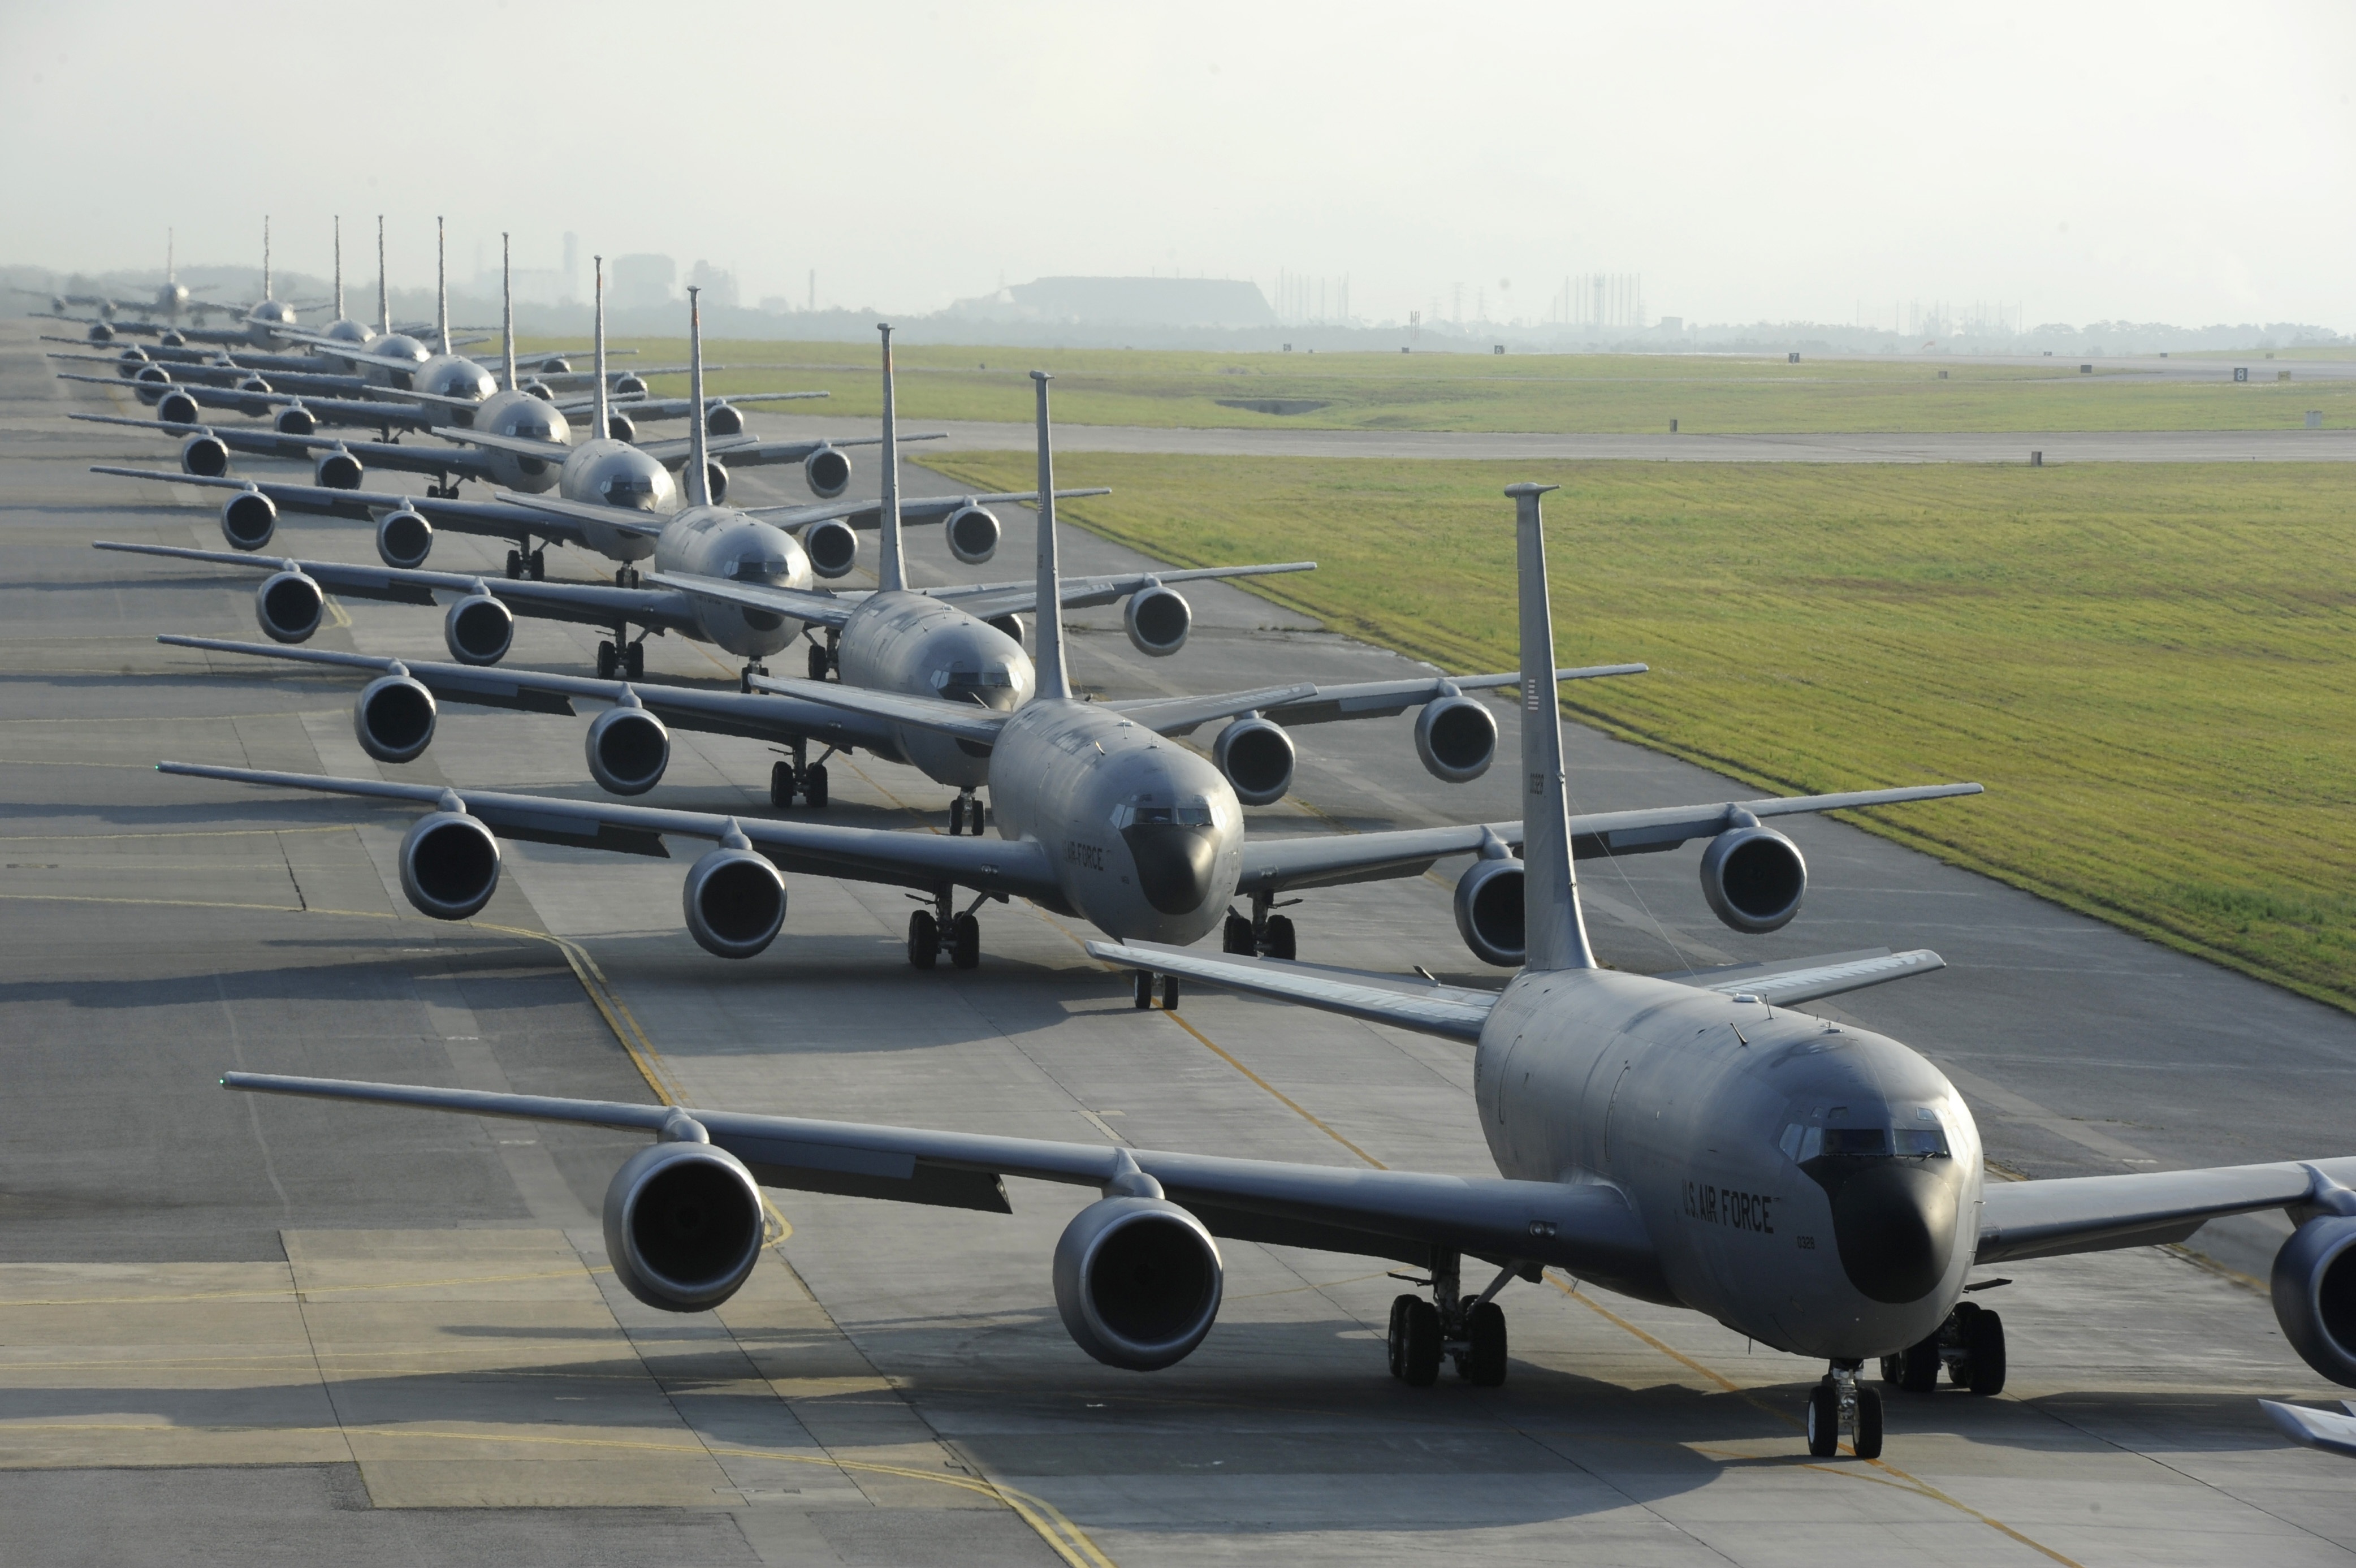
airplane, aircraft, military, line, vehicle, airline, aviation, flight, airplanes, airliner, runway, wait, planes, bomber, boeing, takeoff, jets, air force, jet aircraft, military aircraft, atmosphere of earth, aerospace engineering, aircraft engine, military transport aircraft, elephant walk, kc 135, stratotankers